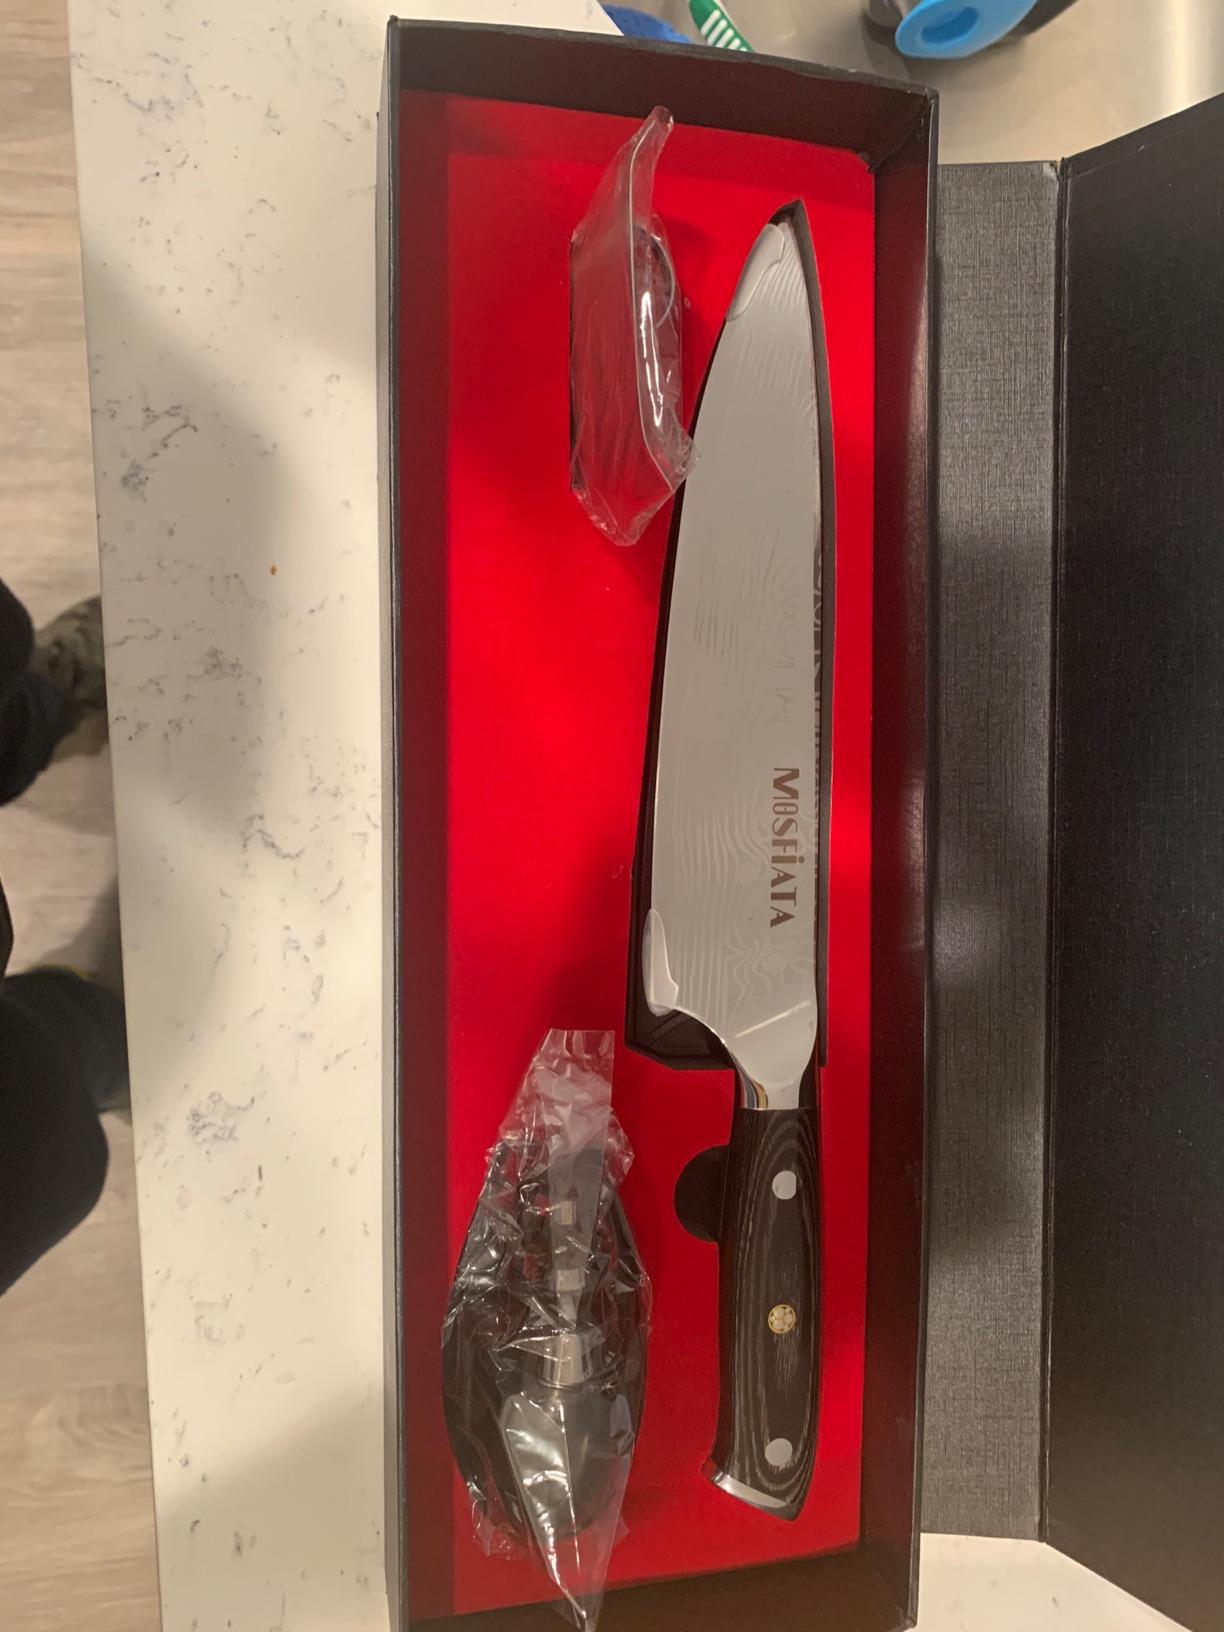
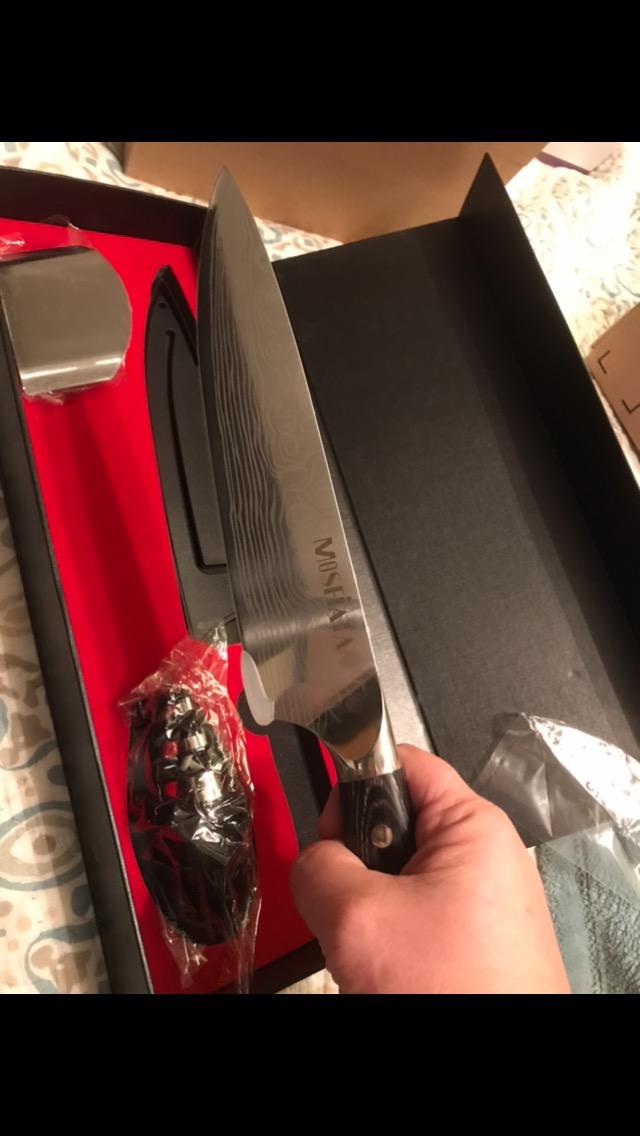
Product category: items_knife
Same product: yes